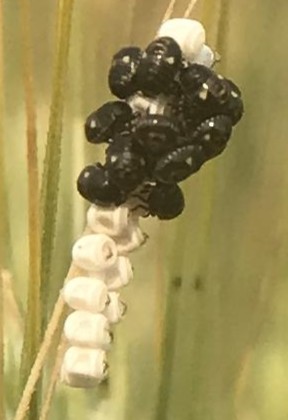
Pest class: stink_bug